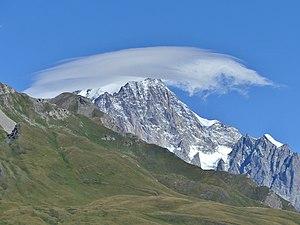
Vue, depuis le col du Petit-Saint-Bernard un matin d'été, de l'habituel nuage orographique sur le Mont Blanc (et localement appelé 'Âne du Mont Blanc'), dans les Alpes.
La météorologie de la montagne est un sujet complexe car les montagnes bloquent la circulation générale des masses d'air et engendrent des modifications significatives du temps local par rapport au temps en plaine en amont. Ainsi, en France, par flux de nord-ouest, le temps peut être beau et frais en plaine tandis qu'en montagne, de gros cumulus se formeront, bloquant la masse d'air post-frontale et déclenchant des giboulées de neige. Réciproquement, par régime de sud-ouest annonçant l'arrivée d'un front chaud, le temps peut être pluvieux en plaine tandis qu'en montagne, le temps est « splendide » à cause d'un effet de fœhn.